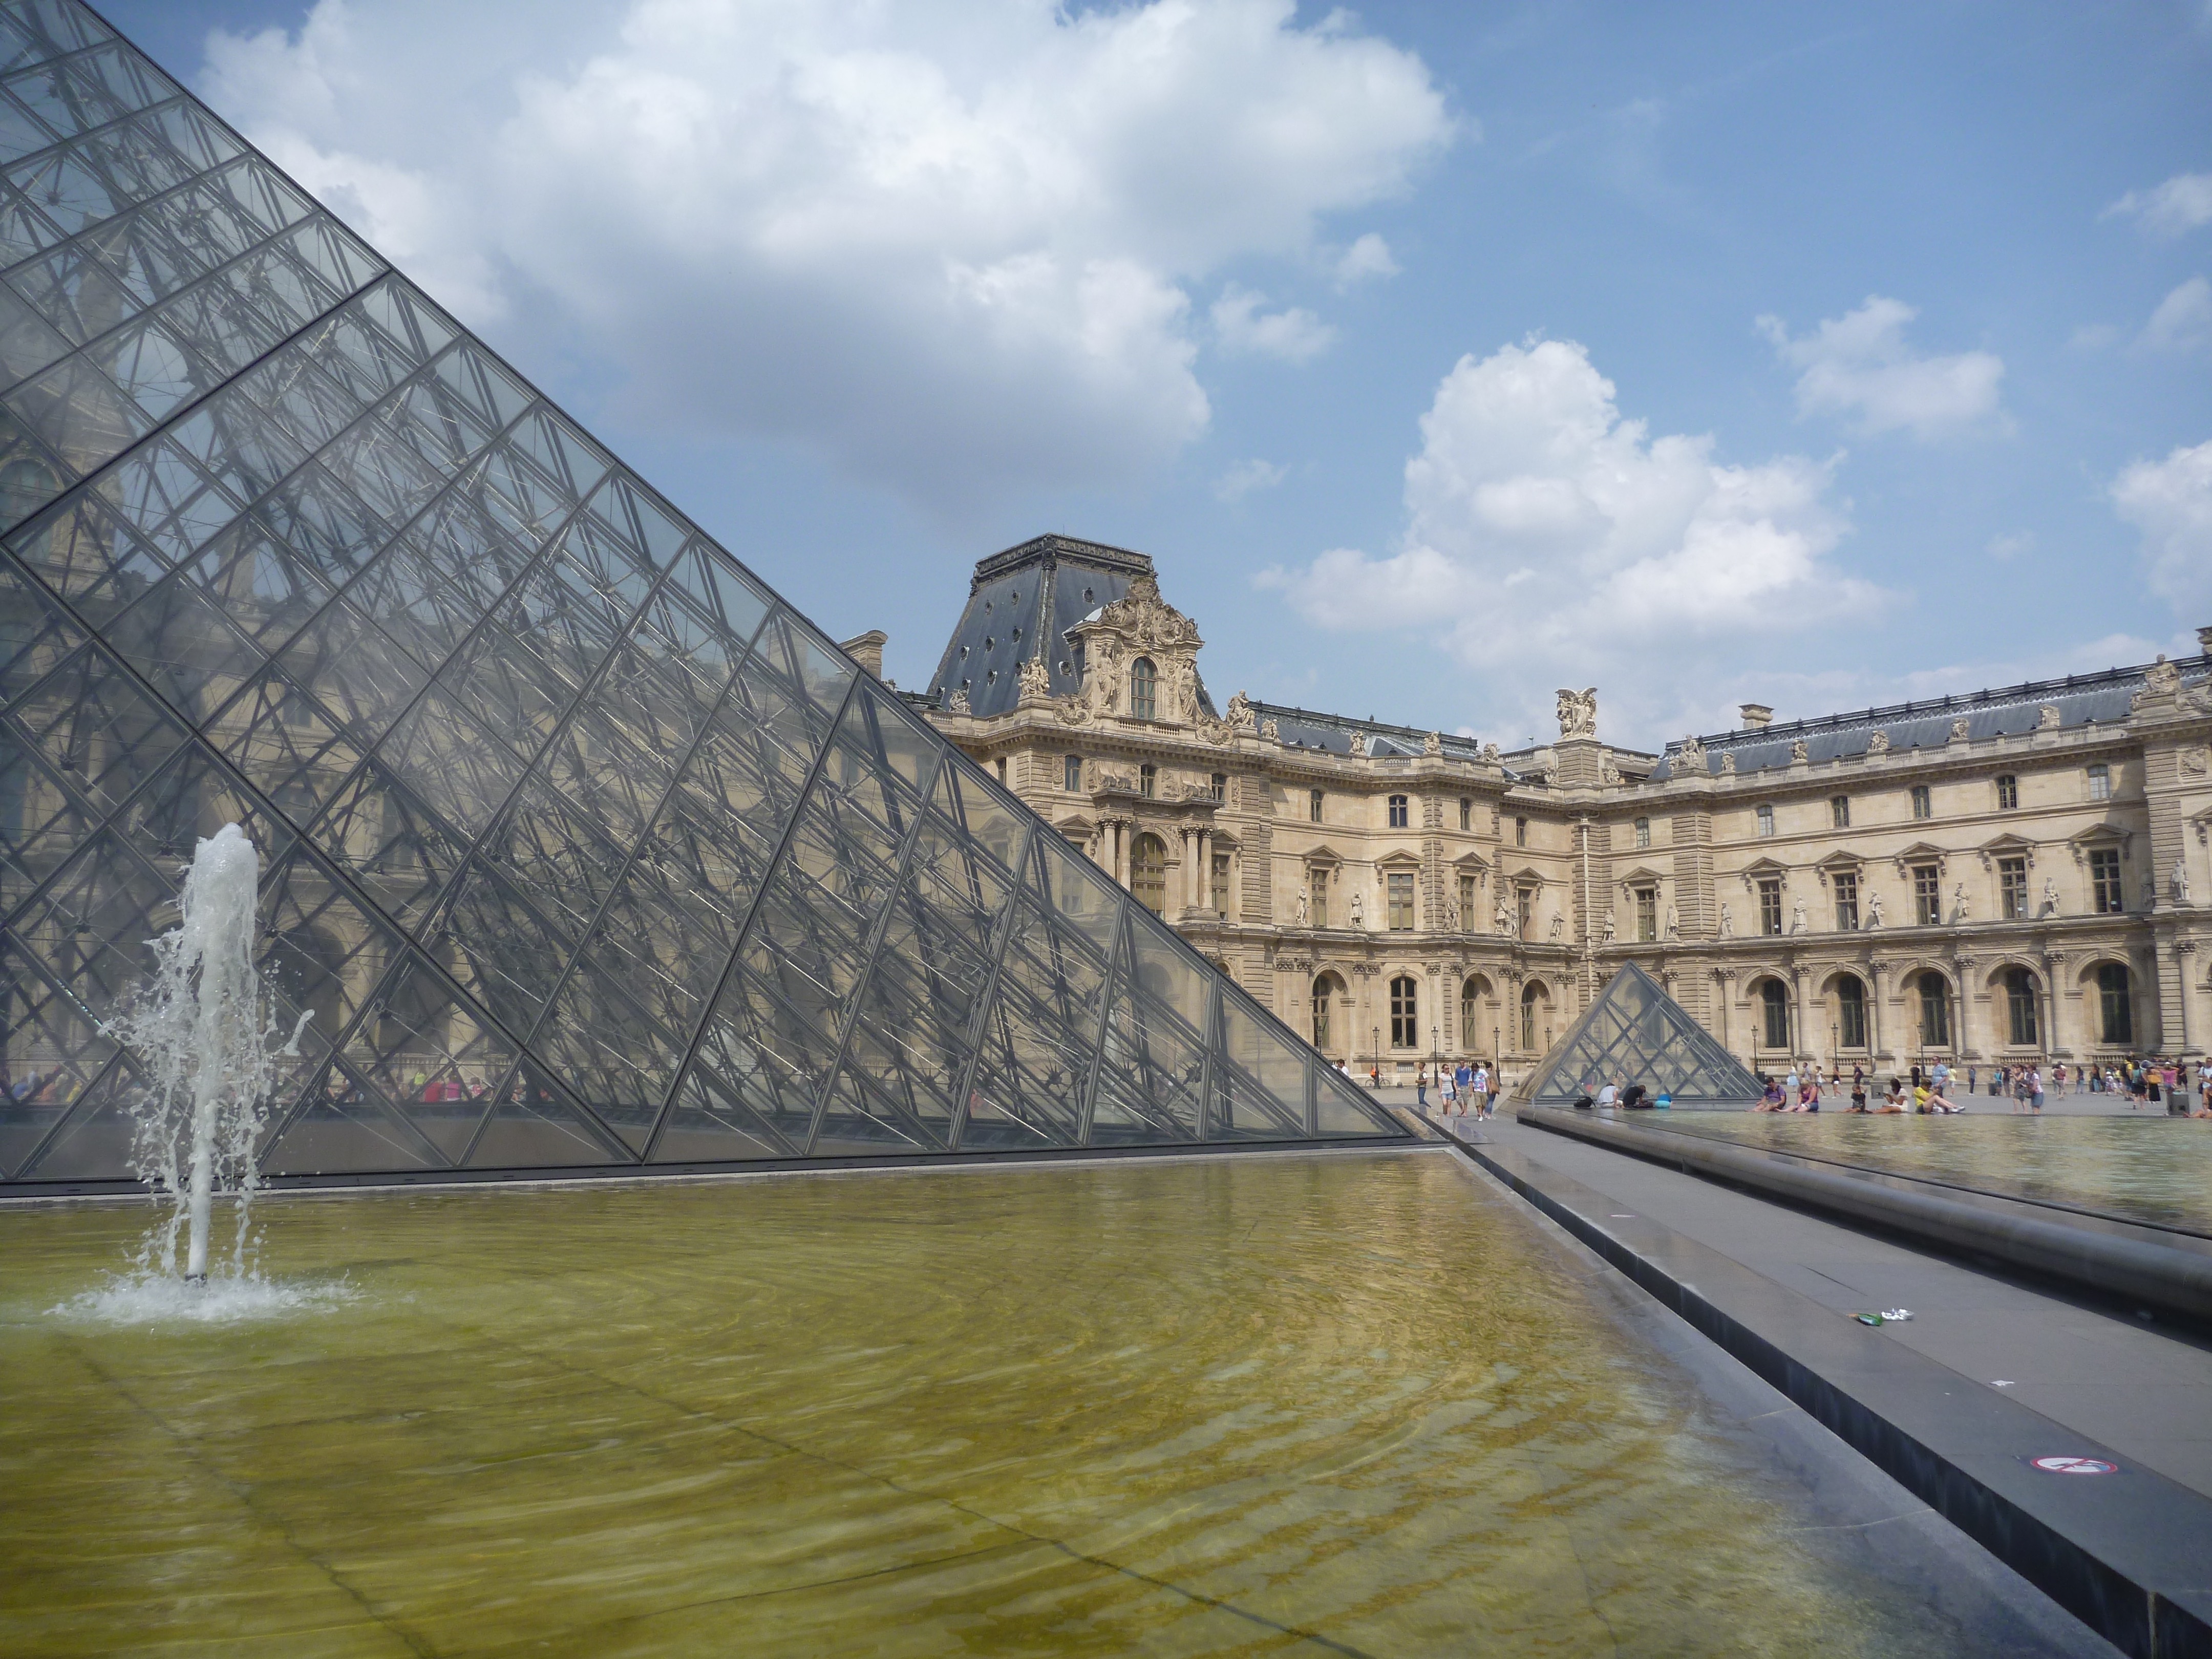
architecture, bridge, palace, paris, river, monument, cityscape, france, reflection, louvre, landmark, waterway